Volley fire

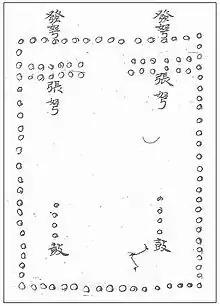
Illustration of a rectangular Tang volley fire countermarch formation using crossbows. From Li Quan 李筌, "Shenji Zhidi Taibai Yin Jing" "神機制敵太白陰經", ca. 759.

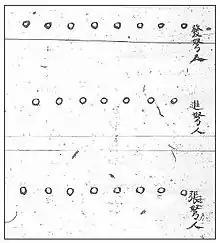
Illustration of a Song crossbow volley fire formation divided into firing, advancing, and reloading lines from top to bottom. From Zeng Gongliang 曾公亮, "Complete Essentials for the Military Classics Preceding Volume" ("Wujing Zongyao qian ji" "武經總要前集"), ca. 1044 CE.

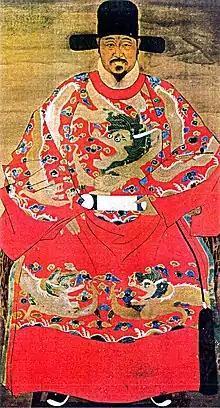
Qi Jiguang (1528–1588)

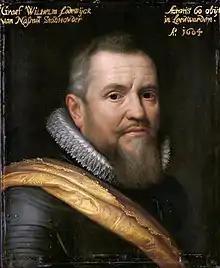
William Louis, Count of Nassau-Dillenburg (1560–1620)

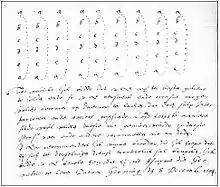
Diagram of a 1594 Dutch musketry volley formation.

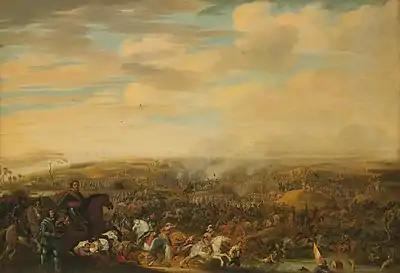
Maurice, Prince of Orange at the Battle of Nieuwpoort, 1600, by Pauwels van Hillegaert (1596–1640).

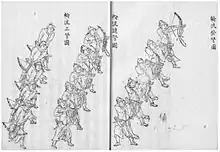
Illustration of a Ming volley fire formation using crossbows. From Cheng Zongyou 程宗猷, "Jue zhang xin fa" "蹶張心法" ca. 1621.

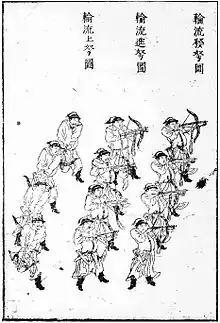
Illustration of another Ming crossbow volley fire formation. From Bi Maokang 畢懋康, "Jun qi tu shuo" "軍器圖說", ca. 1639.

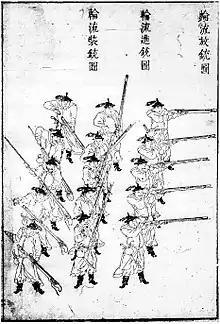
Illustration of a 1639 Ming musketry volley formation. From Bi Maokang 畢懋康, "Jun qi tu shuo" "軍器圖說", ca. 1639.

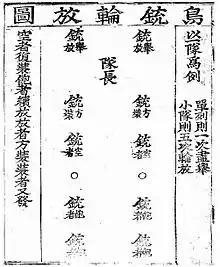
Diagram of a 1649 Korean musketry volley formation.

Although volley fire is most often associated with firearms, the concept of continuous and concerted rotating fire may have been practiced using crossbows since at least the Han dynasty as described in the Han-Xiongnu Wars in the "Book of Han", although it was not until the Tang dynasty that detailed illustrations appeared.